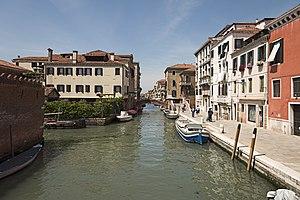
Le rio dei Servi est un canal de Venise dans le sestiere de Cannaregio en Italie.
Le rio della Misericordia est un canal de Venise dans le sestiere de Cannaregio, Contrada San Marzillan en Italie.
Le rio de San Girolamo, aussi appelé rio degli Ormesini est un canal de Venise dans le sestiere de Cannaregio en Italie.